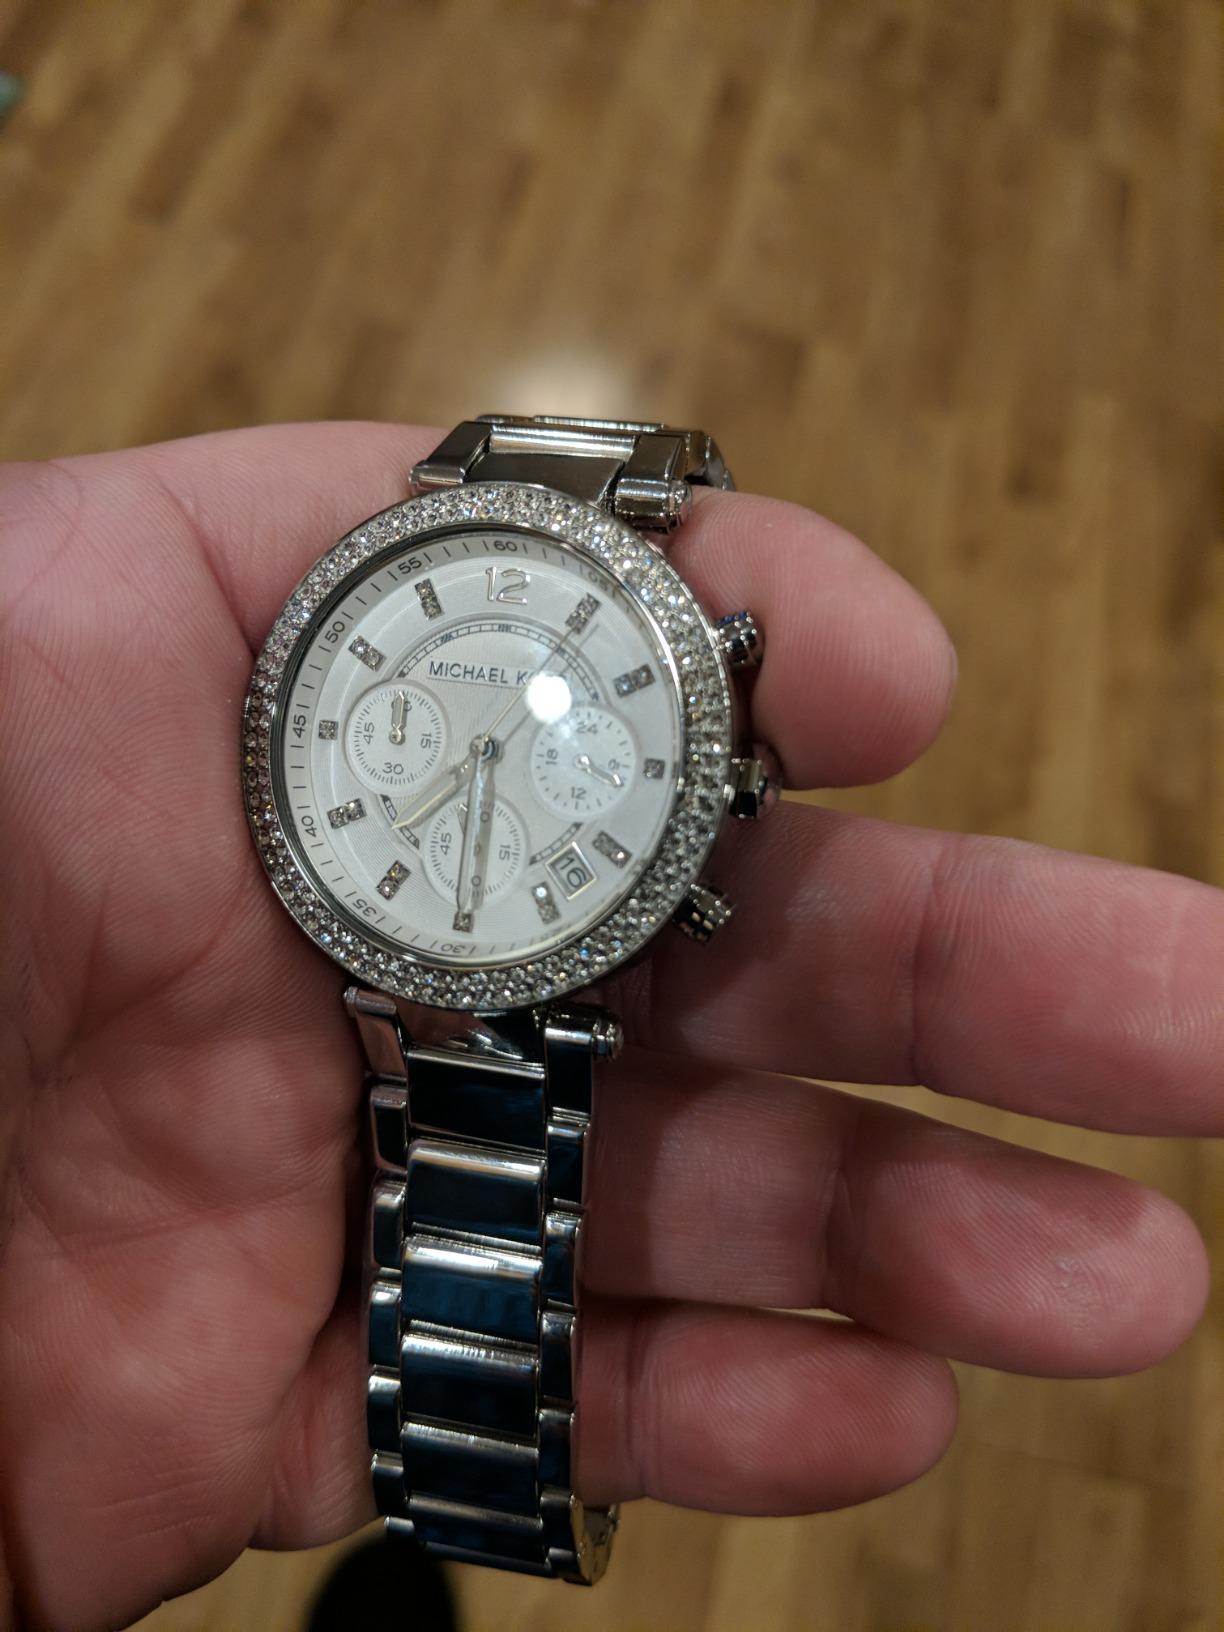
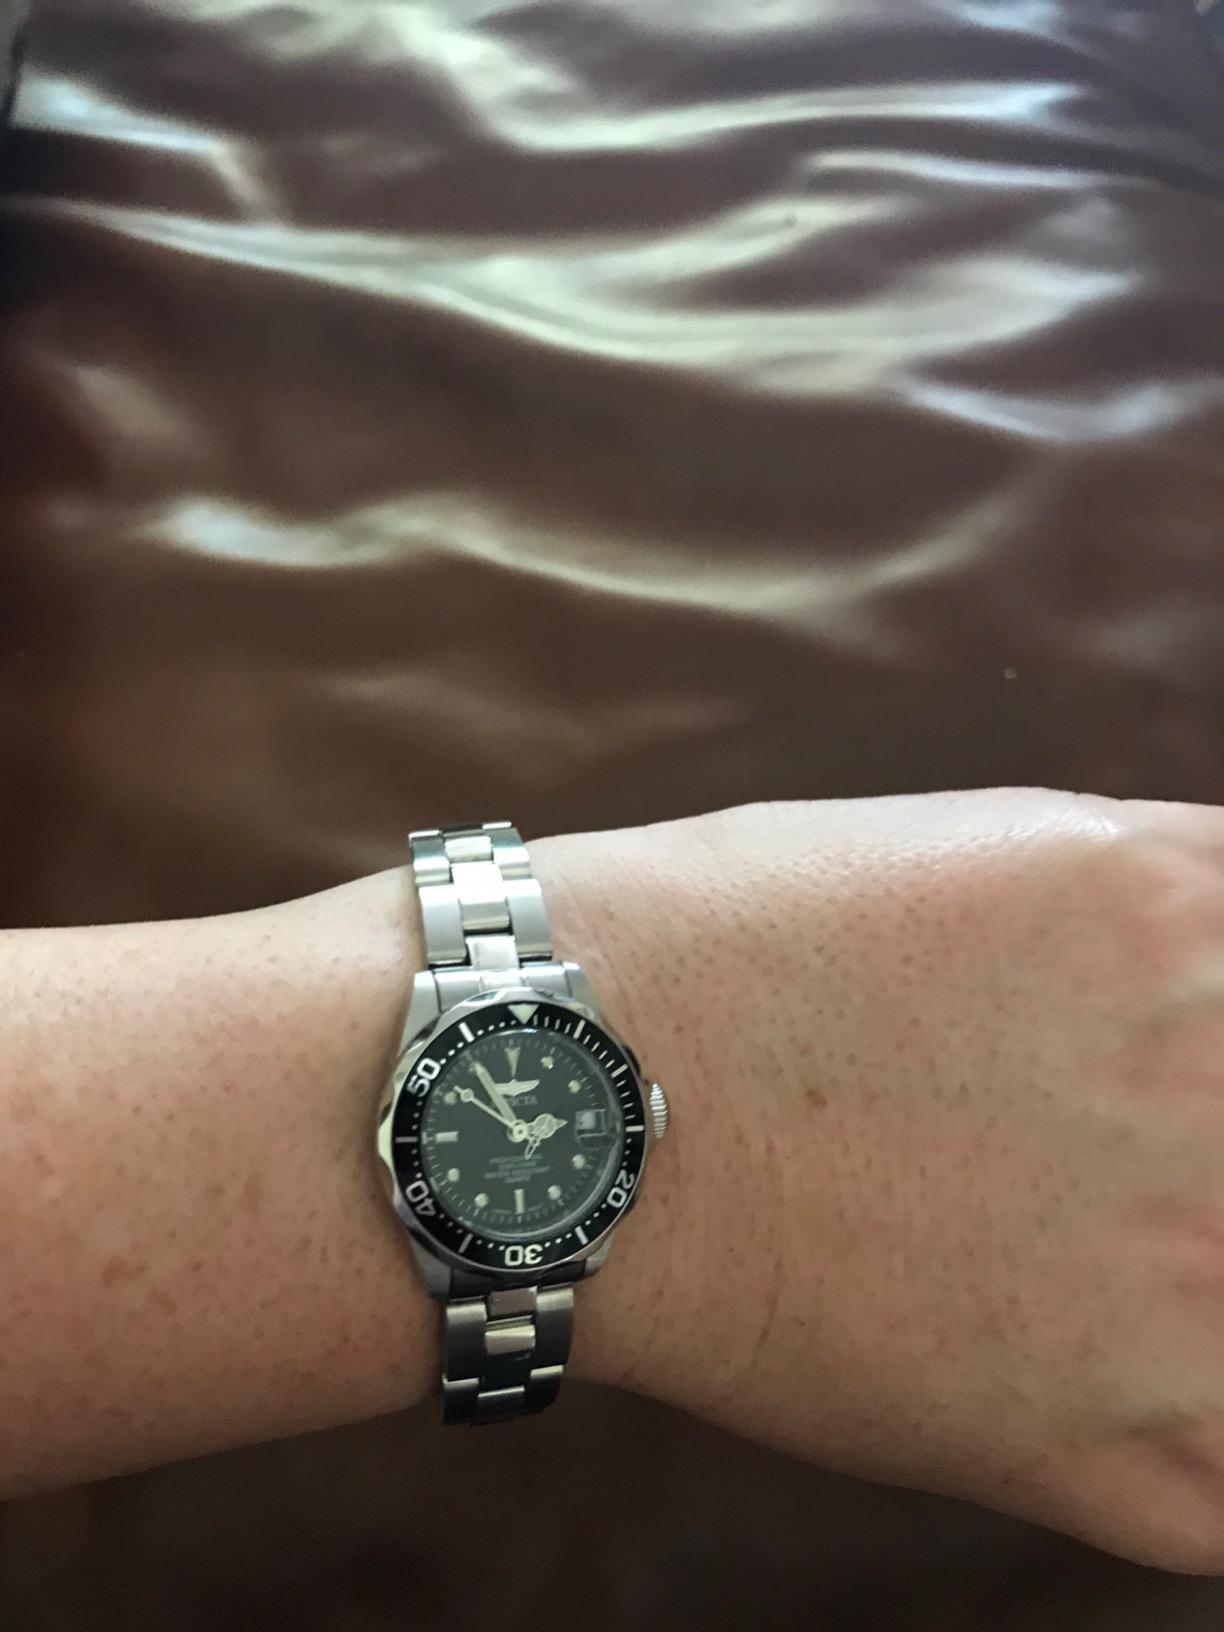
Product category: accessories_watch
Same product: no